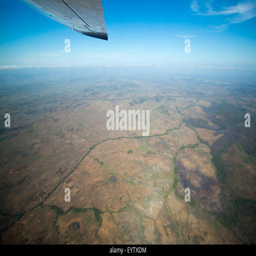
aerial view of the land and blue sky on the way by small plane .